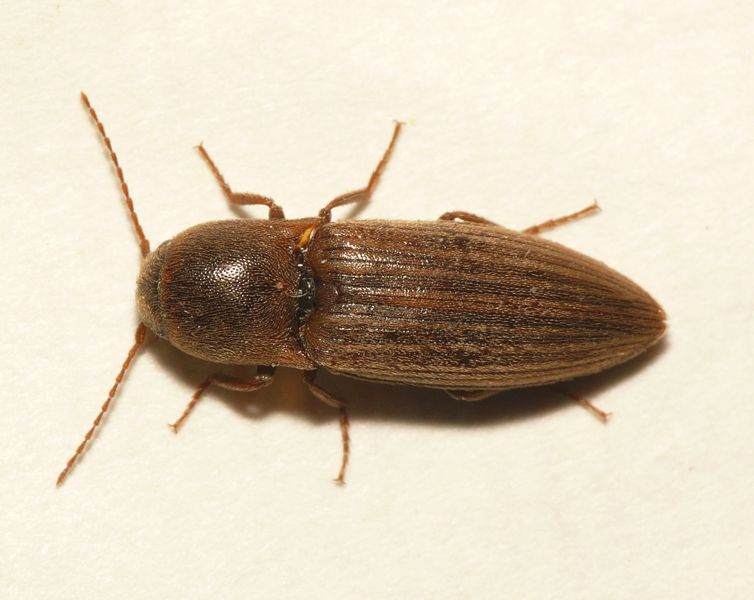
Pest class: clickbeetles_wireworms